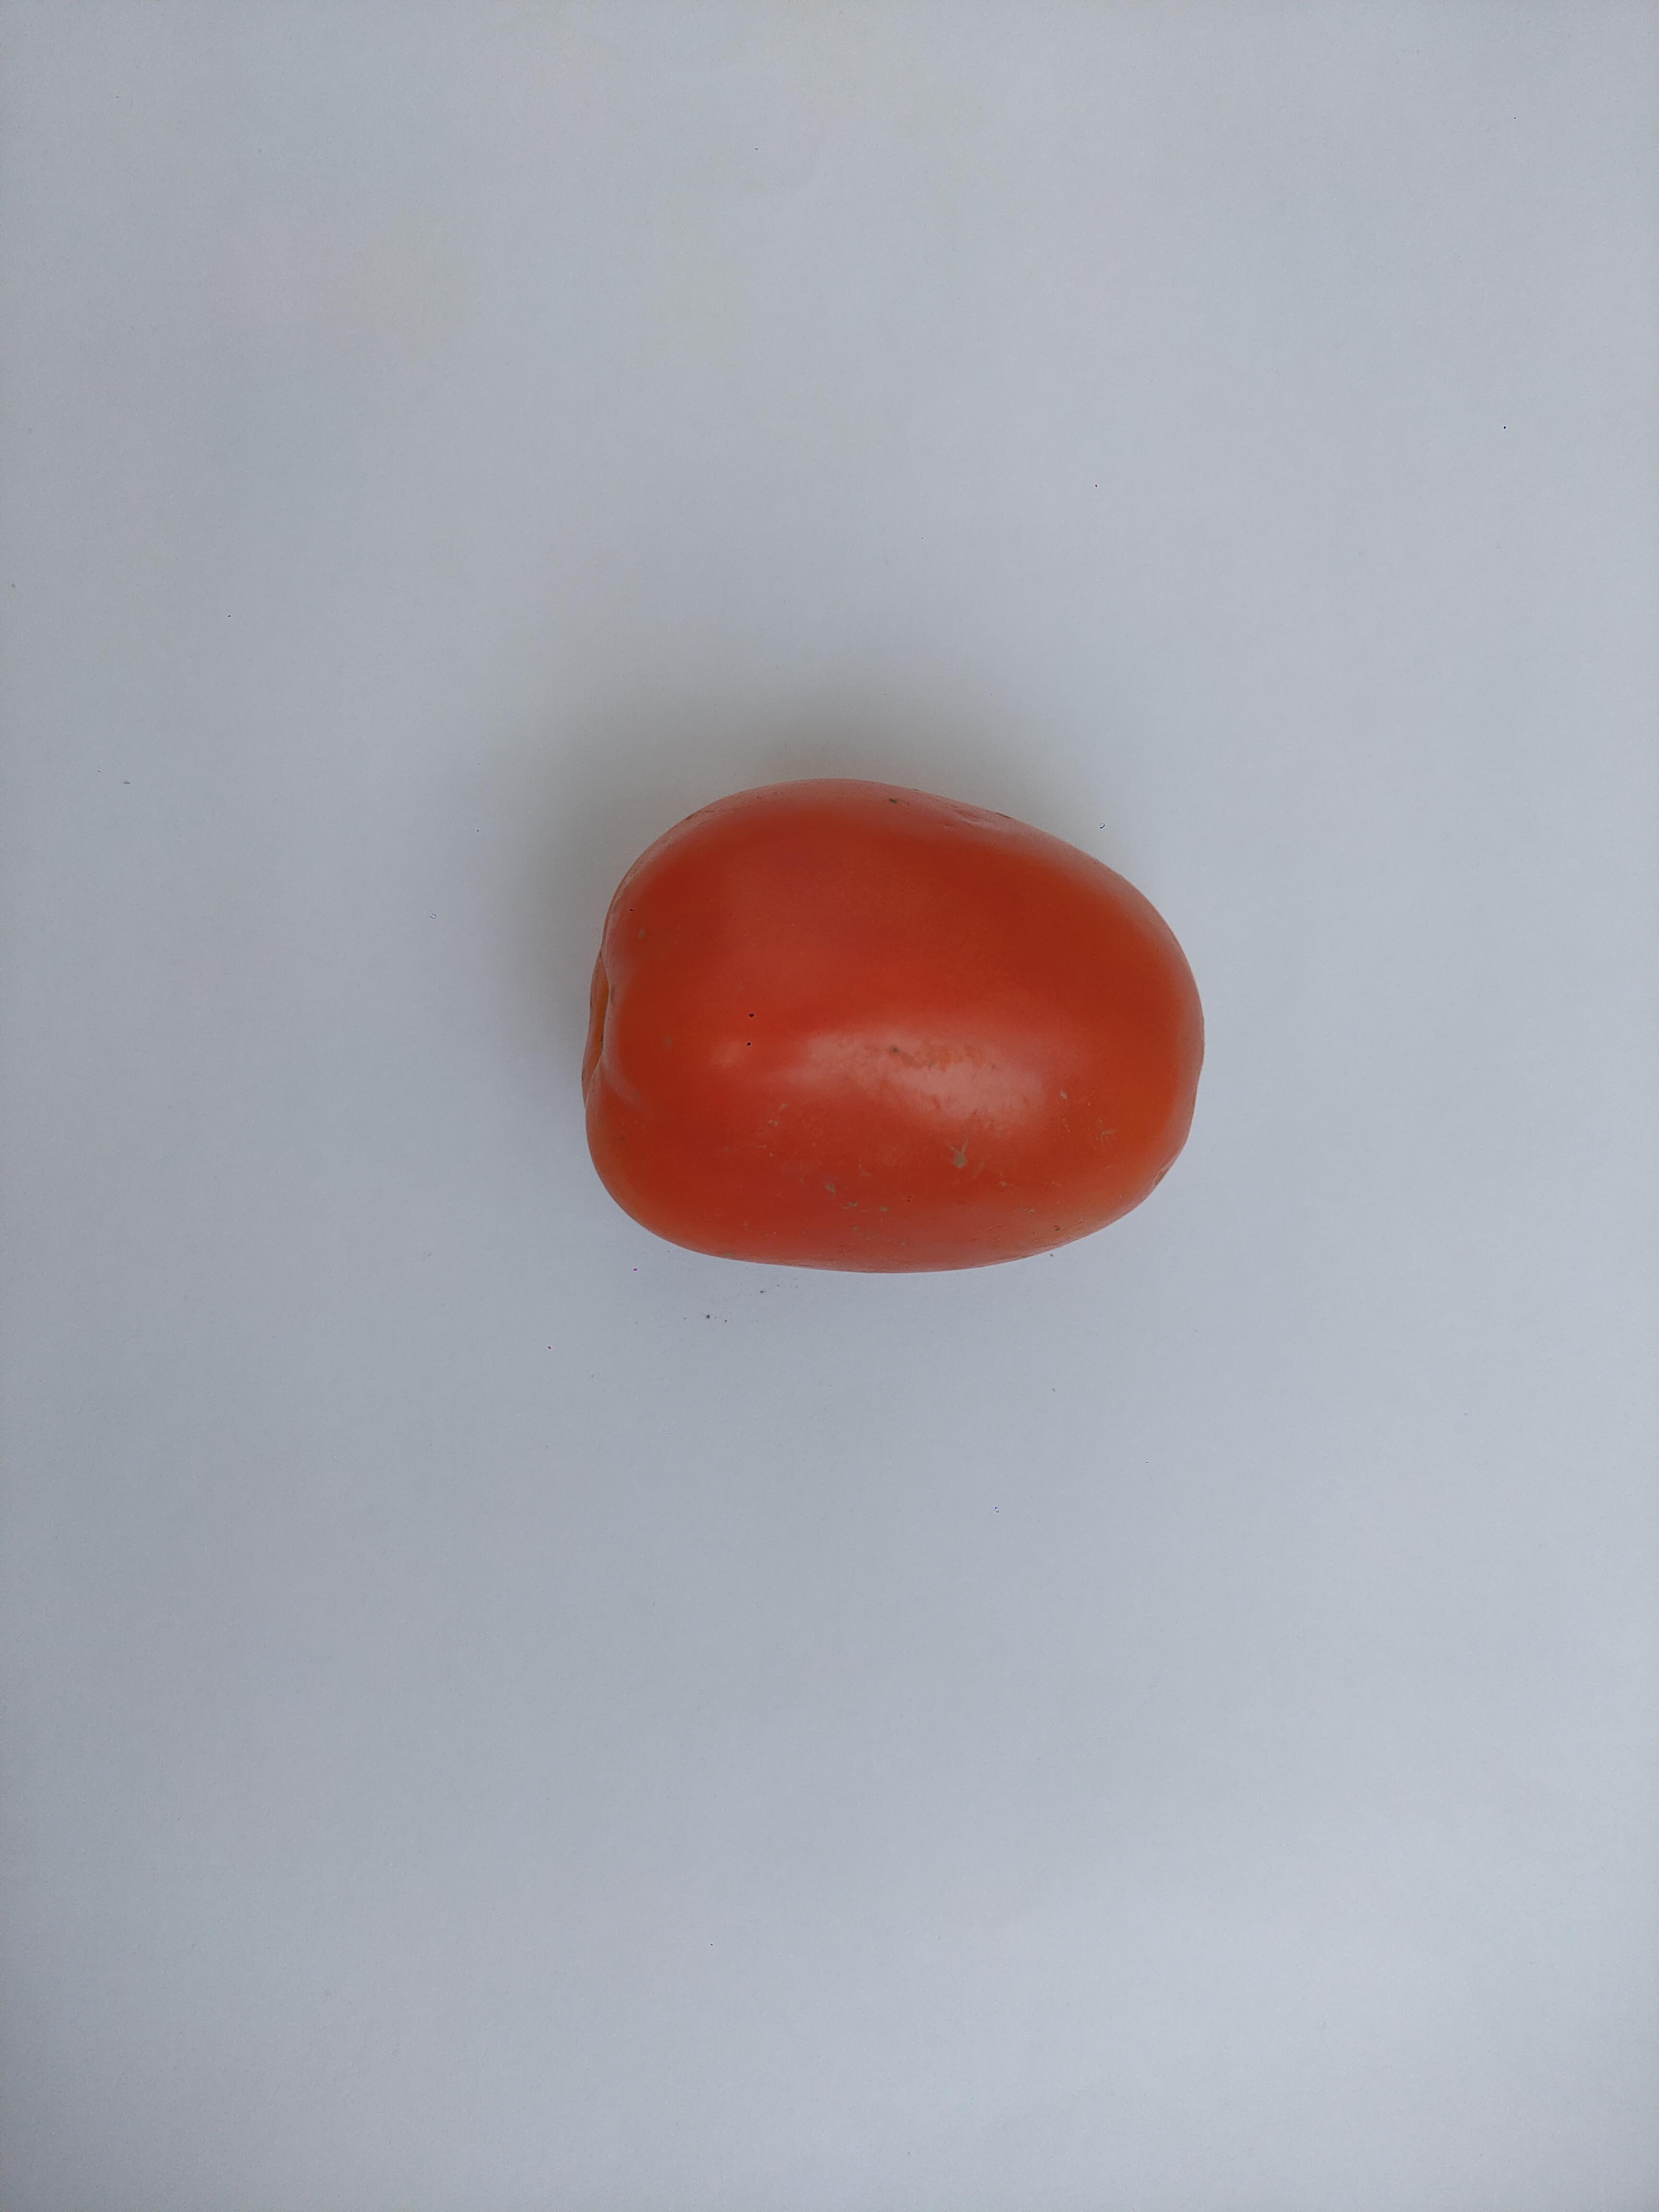
Label: Tomato